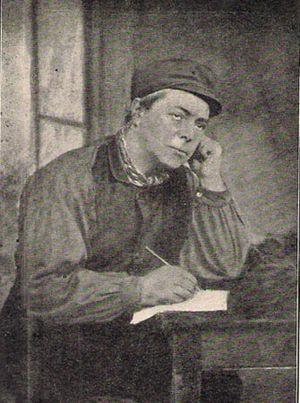
La Belgique est un pays biculturel, il n'y a donc pas, à proprement parler, de « littérature belge » qui réunisse l'ensemble des auteurs flamands et wallons. Les écrivains belges font partie et participent soit à la littérature française, soit à la littérature néerlandaise, voire allemande. D'autre part, la Belgique n'existant pas avant 1830, on entend par « auteurs belges », les écrivains, francophones, néerlandophones ou germanophones, vivant ou ayant vécu sur le territoire belge actuel.